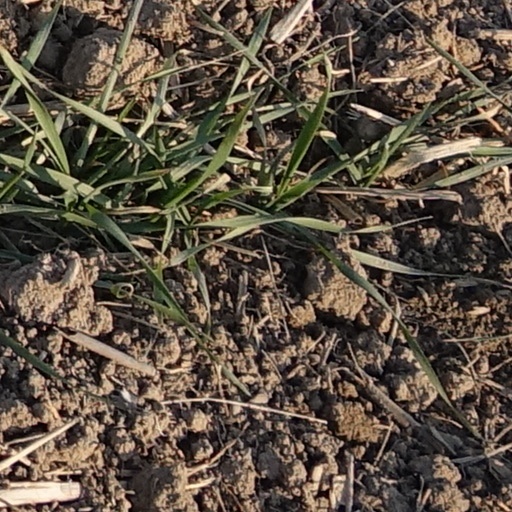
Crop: wheat